Lynchings in Elmore County, Alabama

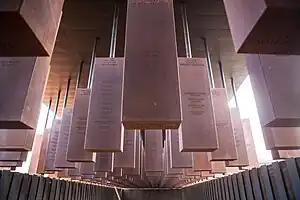

The National Memorial for Peace and Justice opened in Montgomery, Alabama, on April 26, 2018. Featured among other things is the Memorial Corridor which displays 805 hanging steel rectangles, each representing the counties in the United States where a documented lynching took place and, for each county, the names of those lynched. The memorial hopes that communities, like Elmore County where these people were lynched, will take these slabs and install them in their own communities.